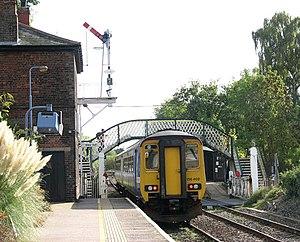
La gare de Brundall est une gare ferroviaire britannique du Wherry Lines, située au village de Brundall dans le comté du Norfolk à l'est de Angleterre.